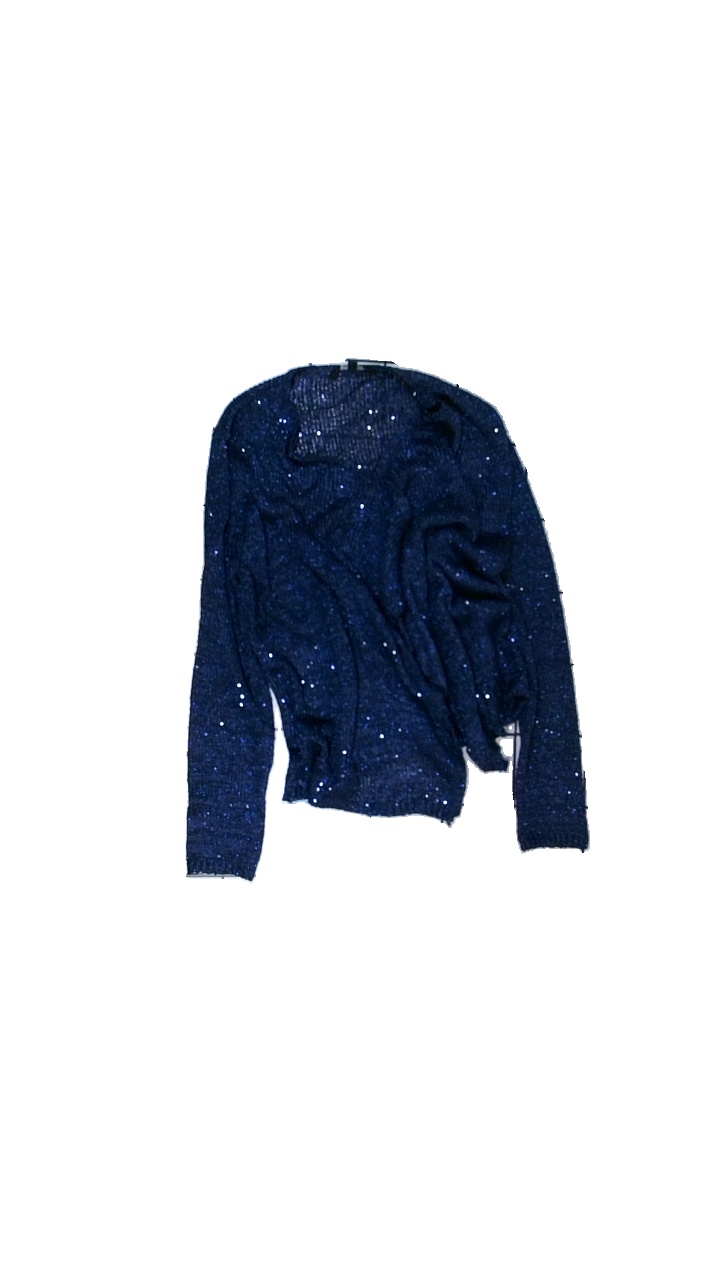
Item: Cardigan (Ladies)
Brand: Kappahl
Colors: Blue
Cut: Regular
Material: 100% aceat
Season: All
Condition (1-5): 3
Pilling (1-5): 3
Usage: Reuse
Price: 50-100